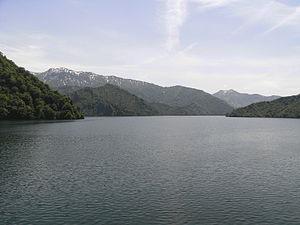
Le parc quasi national d'Echigo Sanzan-Tadami est un parc quasi national situé dans les préfectures de Fukushima et de Niigata au Japon. Créé le 15 mai 1973, il s'étend sur une superficie de 861,29 km².